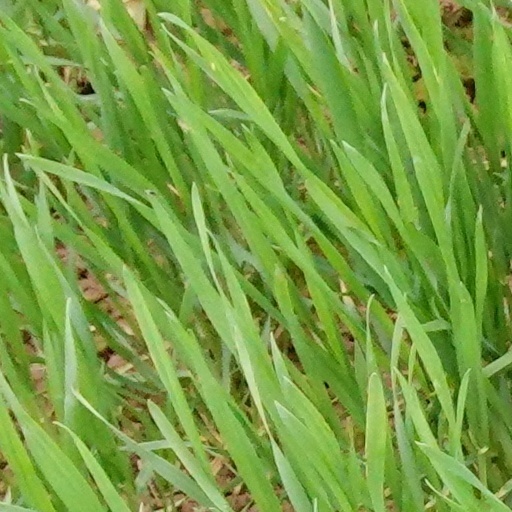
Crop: wheat